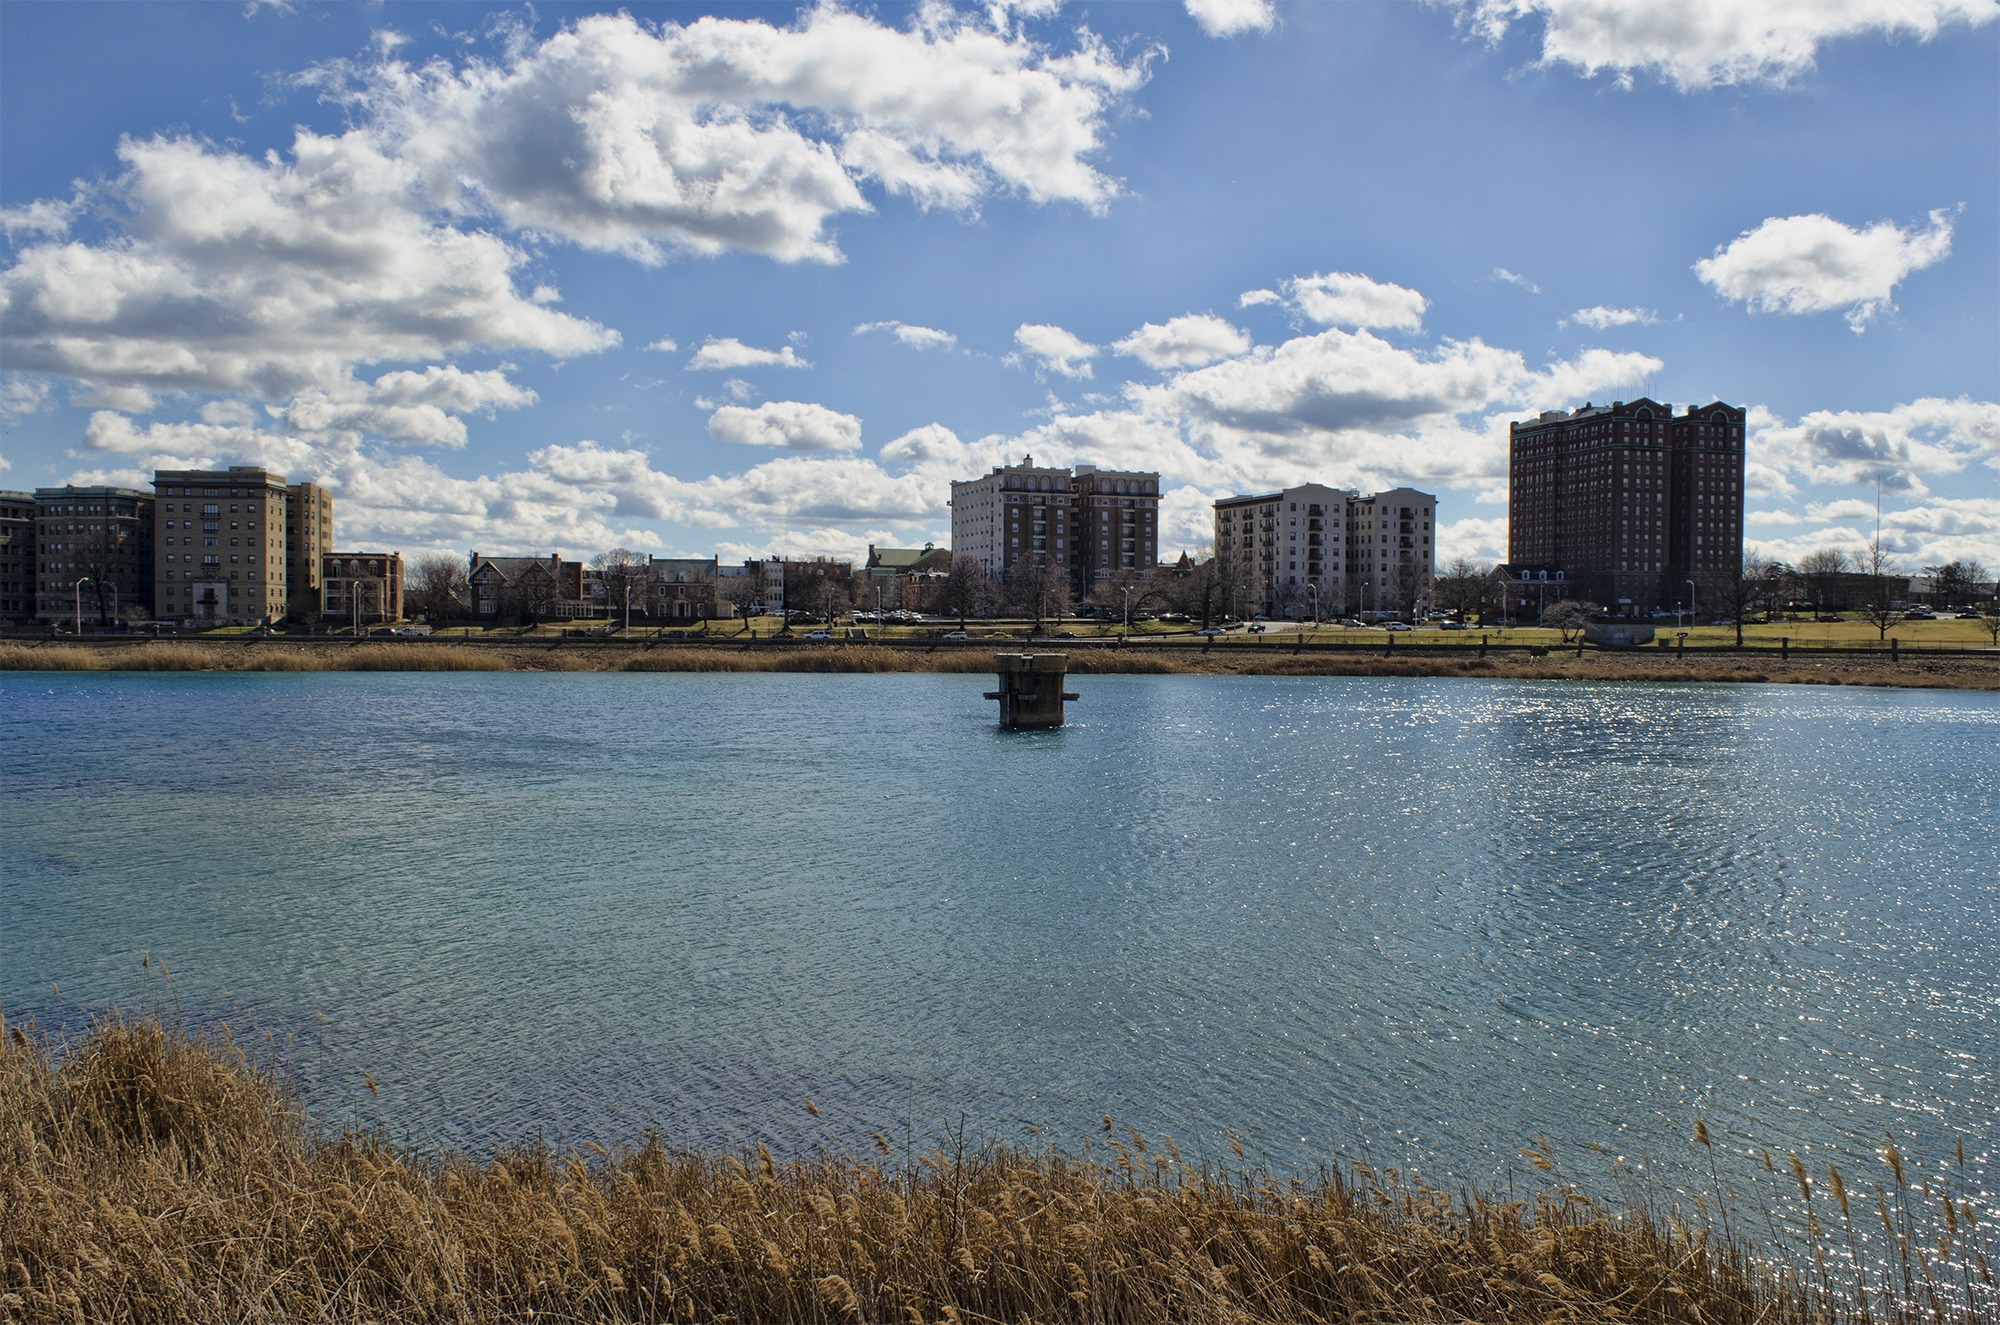
sea, water, horizon, architecture, skyline, morning, lake, building, city, skyscraper, urban, river, cityscape, panorama, downtown, dusk, reflection, tower, scenic, scenery, landmark, reservoir, metropolitan, buildings, baltimore, metropolis, urban area, geographical feature, human settlement, druid hill park